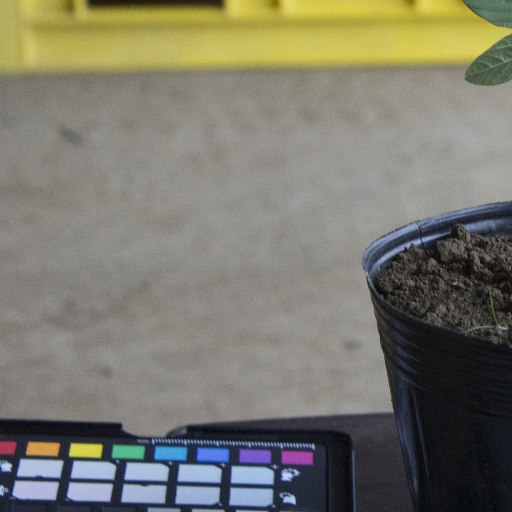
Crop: soybean